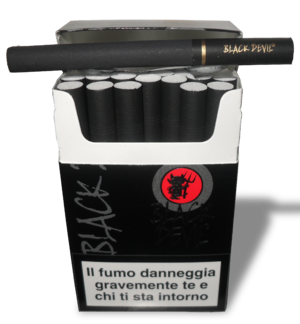
Black Devil
Black Devil cigaretter
Black Devil er et cigaretmærke fra Holland, der bliver produceret af Heupink & Bloemen. Cigaretterne er sorte, både filteret og papiret.